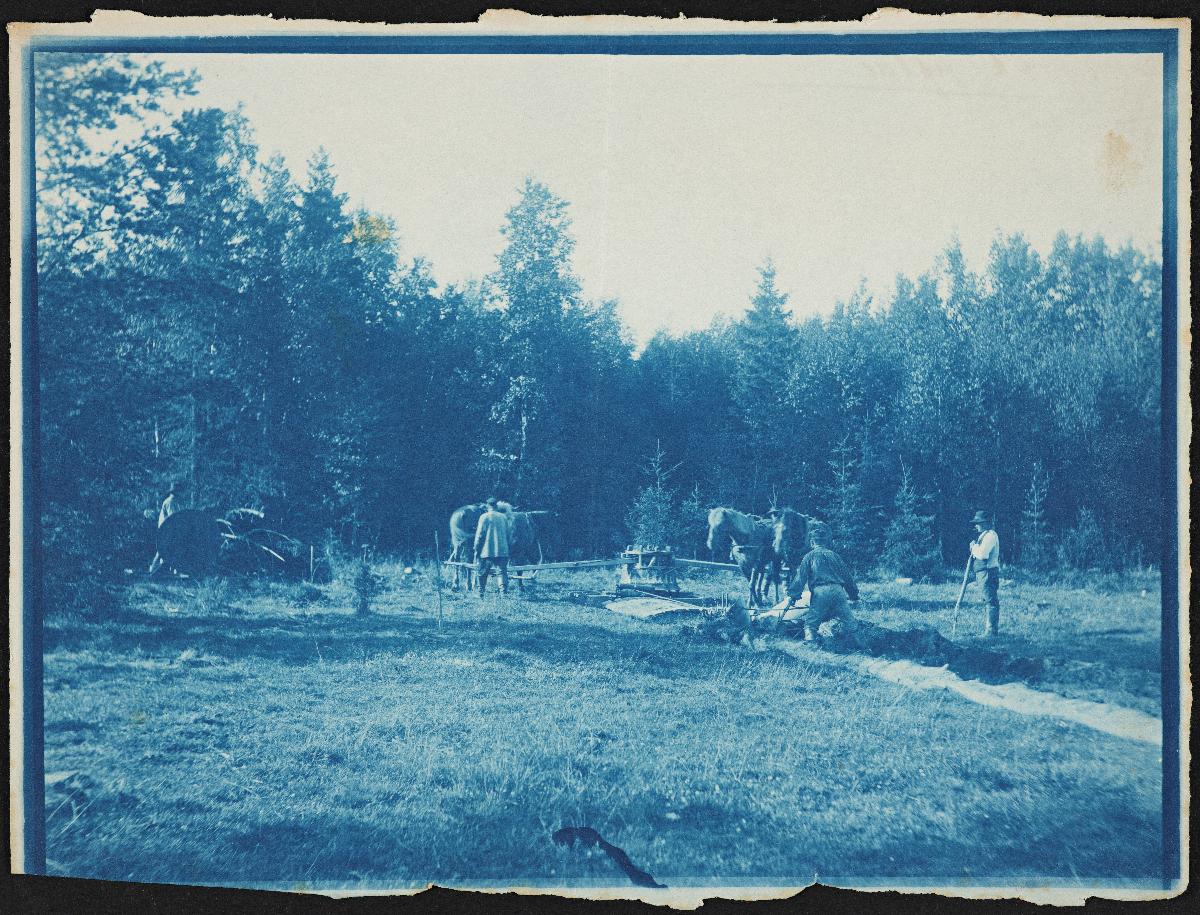
Tuomarinkylän kartano.
sisällön kuvaus: Peltotöitä. Työntekijöillä oja-aura ja vorokki. värillinen
Kuvaaja: Koponen, August, valokuvaaja
Ajankohta: kuvausaika 21.08.1909
Paikka: Suomi, Uusimaa, Helsinki, Tuomarinkylä Helsinki, Tuomarinkartano Helsinki, Tuomarinkylän kartano
Aiheet: hevonen, maatalous, horse, farming, häst, jordbruk